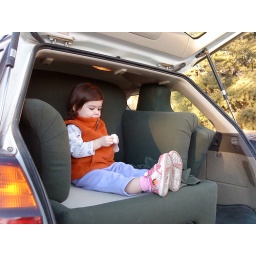
Cora sitting in the chair my mom received from her good friend Penny.